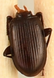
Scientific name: Pterostichus restrictus
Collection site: Niwot Ridge NEON (NIWO), plot NIWO_001